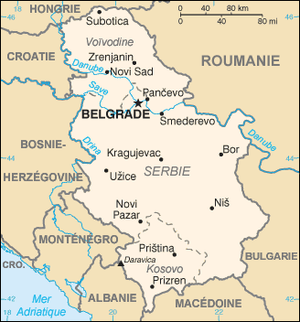
Carte de la Serbie, 2008.
La Serbie /sɛʁ.bi/, en forme longue la république de Serbie, en serbe : Srbija /sř̩.bi.ja/ et Republika Srbija, en serbe en écriture cyrillique : Сpбија et Република Сpбија, est un État des Balkans occidentaux et de l’Europe du Sud, parfois située en Europe centrale ; son régime politique est de type démocratie parlementaire monocamérale. La Serbie est frontalière de la Roumanie à l'est-nord-est, de la Bulgarie au sud-est, de la Macédoine du Nord au sud-sud-est, du Kosovo au sud, du Monténégro au sud-ouest, de la Bosnie-Herzégovine à l'ouest, de la Croatie au nord-ouest et de la Hongrie au nord-nord-ouest. Sa capitale est Belgrade.